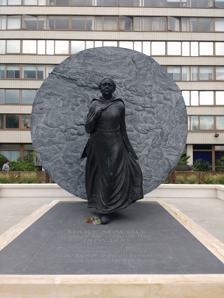
Building: Statue of Mary Seacole
Country: United Kingdom
Year built: 2016
Artwork at St Thomas' Hospital, London Statue of Mary Seacole The statue in 2016 Artist Martin Jennings Completion date 2016 Type Sculpture Medium bronze Subject Mary Seacole Dimensions 4.9 m (16 ft) Location Lambeth , London Coordinates 51°30′01″N 0°07′08″W / 51.5002°N 0.1189°W / 51.5002; -0.1189 The statue of Mary Seacole stands in the grounds of St Thomas' Hospital , Lambeth , London. Sculpted by Martin Jennings , the statue was executed in 2016. It honours Mary Seacole , a British-Jamaican who established a "British Hotel" during the Crimean War and who was posthumously voted first in a poll of " 100 Great Black Britons ". Subject Main article: Mary Seacole Mary Seacole (née Grant, 1805–1881) was born in Jamaica to a Scottish father and a Jamaican mother. Following her mother as a "doctress" practising traditional herbal medicine, and as a hotel keeper, Seacole established a mess , the "British Hotel", at Balaklava during the Crimean War . Travelling to the Crimea independently after her attempts to join the official nursing contingent led by Florence Nightingale were unsuccessful, Seacole set up the hotel as a recreational and convalescence facility for officers and men and was referred to as "Mother Seacole" by the soldiery. Returning to England in 1856, she published an autobiography, Wonderful Adventures of Mrs. Seacole in Many Lands , the following year. Falling into poverty, Seacole benefited from fundraising efforts supported by a number of illustrious backers, including the war correspondent of The Times , William Howard Russell . After her death in 1881, Seacole largely disappeared from the public consciousness. The centenary of her death saw the beginnings of a revival of interest; the Mary Seacole Memorial Association was founded in 1980, and an English Heritage blue plaque commemorated her residence in George Street, Westminster . In 2004 Seacole was voted first in a poll of 100 "Great Black Britons ", and the president of the Royal College of Nursing called for the erection of a statue to honour her memory. Over a decade later, and following considerable controversy, the statue in the gardens of St Thomas' Hospital was unveiled by Floella Benjamin on 30 June 2016. Description The statue stands in the gardens of St Thomas' Hospital , facing the Palace of Westminster . The figure of Seacole is cast in bronze and the sculptor Martin Jennings depicted Seacole in motion to represent her "marching defiantly forward into an oncoming wind, as if confronting head-on some of the personal resistance she had constantly to battle". The sculpture stands on a plinth of Cumbrian slate with Portland stone dressings . Seacole stands in front of a disc, again cast in bronze although with a lighter patina to accentuate contrasts and shadows, which shows the land surface where Seacole established her "British Hotel" in the Crimea . Jennings intended the disc to have both literal significance, as a depiction of the place where her reputation was first established, and symbolic meaning, as a block to her ambitions. The plinth carries two inscriptions. To the front is carved Seacole's name, occupation and dates, together with words from her autobiography; "Wherever the need arises on whatever distant shore I ask no higher or greater privilege than to minister to it". The reverse describes the meaning and purpose of the disc, and carries words by William Howard Russell, the newspaper correspondent who covered the Crimean War, and Seacole's contribution; "I trust that England will not forget one who nursed her sick, who sought out her wounded to aid and succour them, and who performed the last offices for some of her illustrious dead". In 2017 the sculpture was shortlisted for the Marsh Awards , established by the Public Monuments and Sculpture Association to raise awareness of Britain's monument heritage. Seacole's statue is generally considered to be the first in Britain to recognise a named black woman. History The idea for a statue to commemorate Seacole was raised in 2004, when she topped an online poll to identify 100 Great Black Britons . Her victory led the then President of the Royal College of Nursing , Sylvia Denton , to call for the erection of a commemorative statue. The idea was supported by the London M.P. Clive Soley , who had become interested in Seacole when a group of black women from his constituency, who had served in the Women's Royal Voluntary Service , approached him for help in identifying and refurbishing Seacole's grave in St Mary's Catholic Cemetery, Kensal Green in West London. Soley subsequently became chair of the Mary Seacole Memorial Statue Appeal which undertook a twelve-year campaign to raise the necessary funds to pay for the statue. Over £500,000 was raised in private donations, and this was supplemented by the granting of £240,000 by the then Chancellor of the Exchequer , George Osborne , who diverted fines levied following the Libor banking scandal for the purpose of landscaping and preparing the statue's site. The commissioning of the statue generated controversy. Opposition was led by the Nightingale Society , and its co-founder Lynn McDonald , the editor of the 16-volume Collected Works of Florence Nightingale . The society's main objection was to what it perceived as the embellishment of Seacole's work and reputation, to the detriment of that of Florence Nightingale. The proposed site for the statue, the grounds of St Thomas', provoked particular hostility, as Seacole had no connection to the hospital while Nightingale had founded her school of nursing there in 1860. In 2013 the controversy became linked to, ultimately unsuccessful, efforts by the then Secretary of State for Education , Michael Gove , to remove mention of Seacole from the English schools National Curriculum . The statue's sculptor, Martin Jennings, noted the substantial length of time it took to raise the necessary funds, contrasting it with the more usual period of around two years, and asked, in an interview in The Guardian newspaper in 2016, "would there really be such energy behind the[..] resistance if the person the statue honours was white-skinned"? By 2016, work on the statue, cast in the foundry of Pangolin Editions in Gloucestershire , and on its site, was complete. The statue was unveiled on 30 June 2016 by Floella Benjamin. Speaking at the unveiling, Elizabeth Anionwu , Emeritus Professor of Nursing at the University of West London and vice-chair of the appeal committee, referenced the importance of the site and of the statue itself; "There are not enough statues of women, let alone of black women. St Thomas’ are proud to host the statue of Mary Seacole both in recognition of the work done by their black and minority ethnic healthcare staff, and also because of the diverse community they serve". Explanatory footnotes